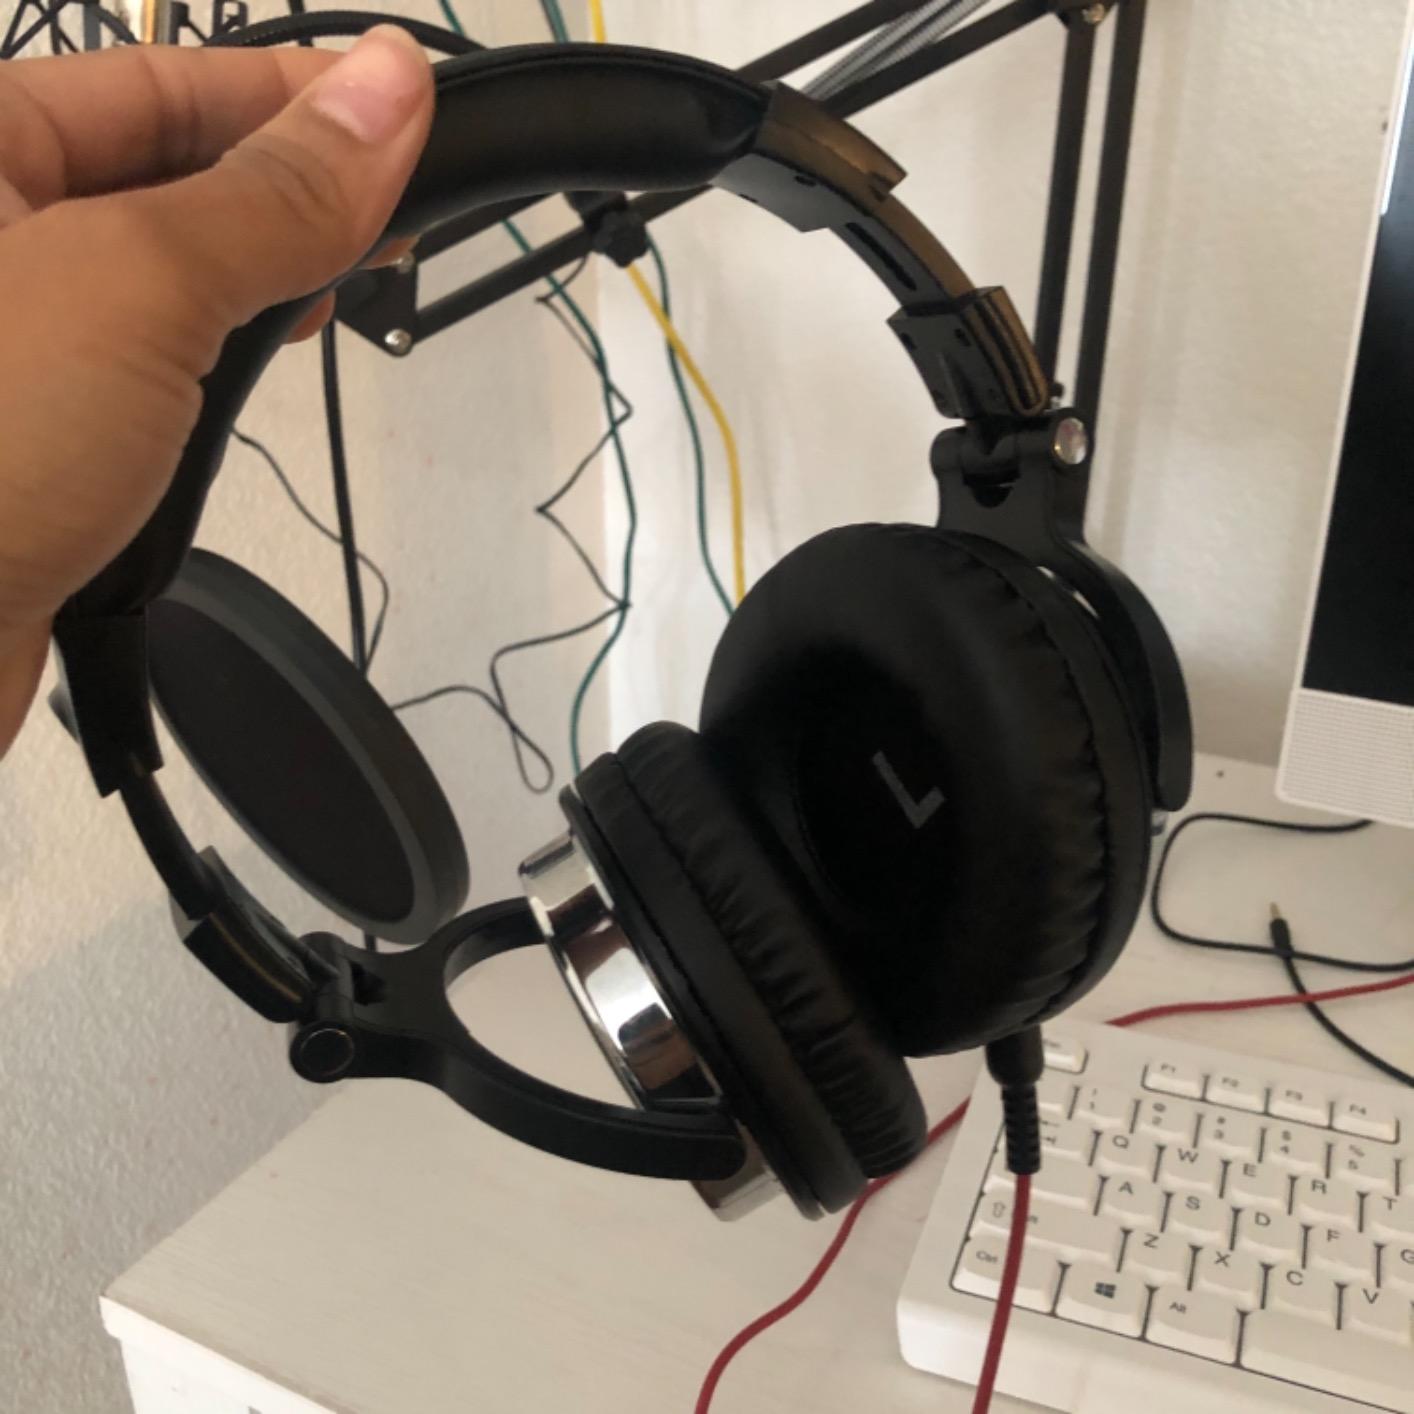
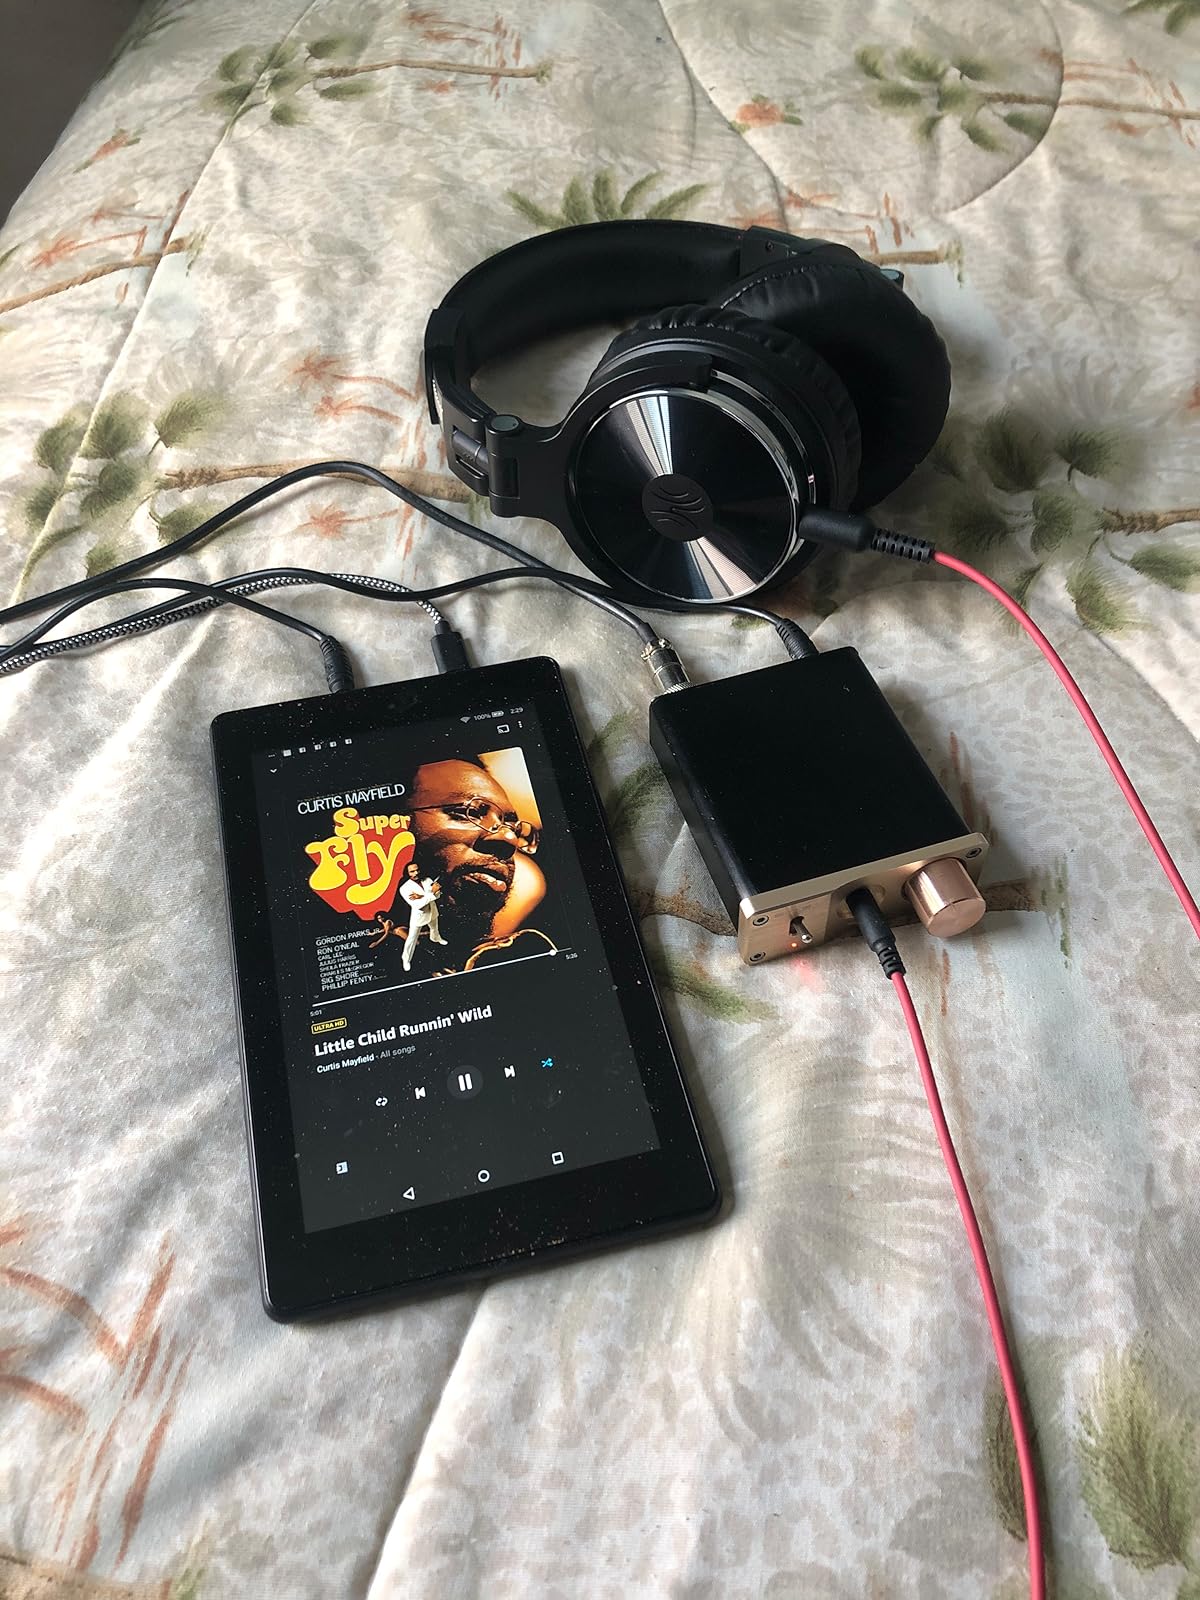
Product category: headphones
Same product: yes